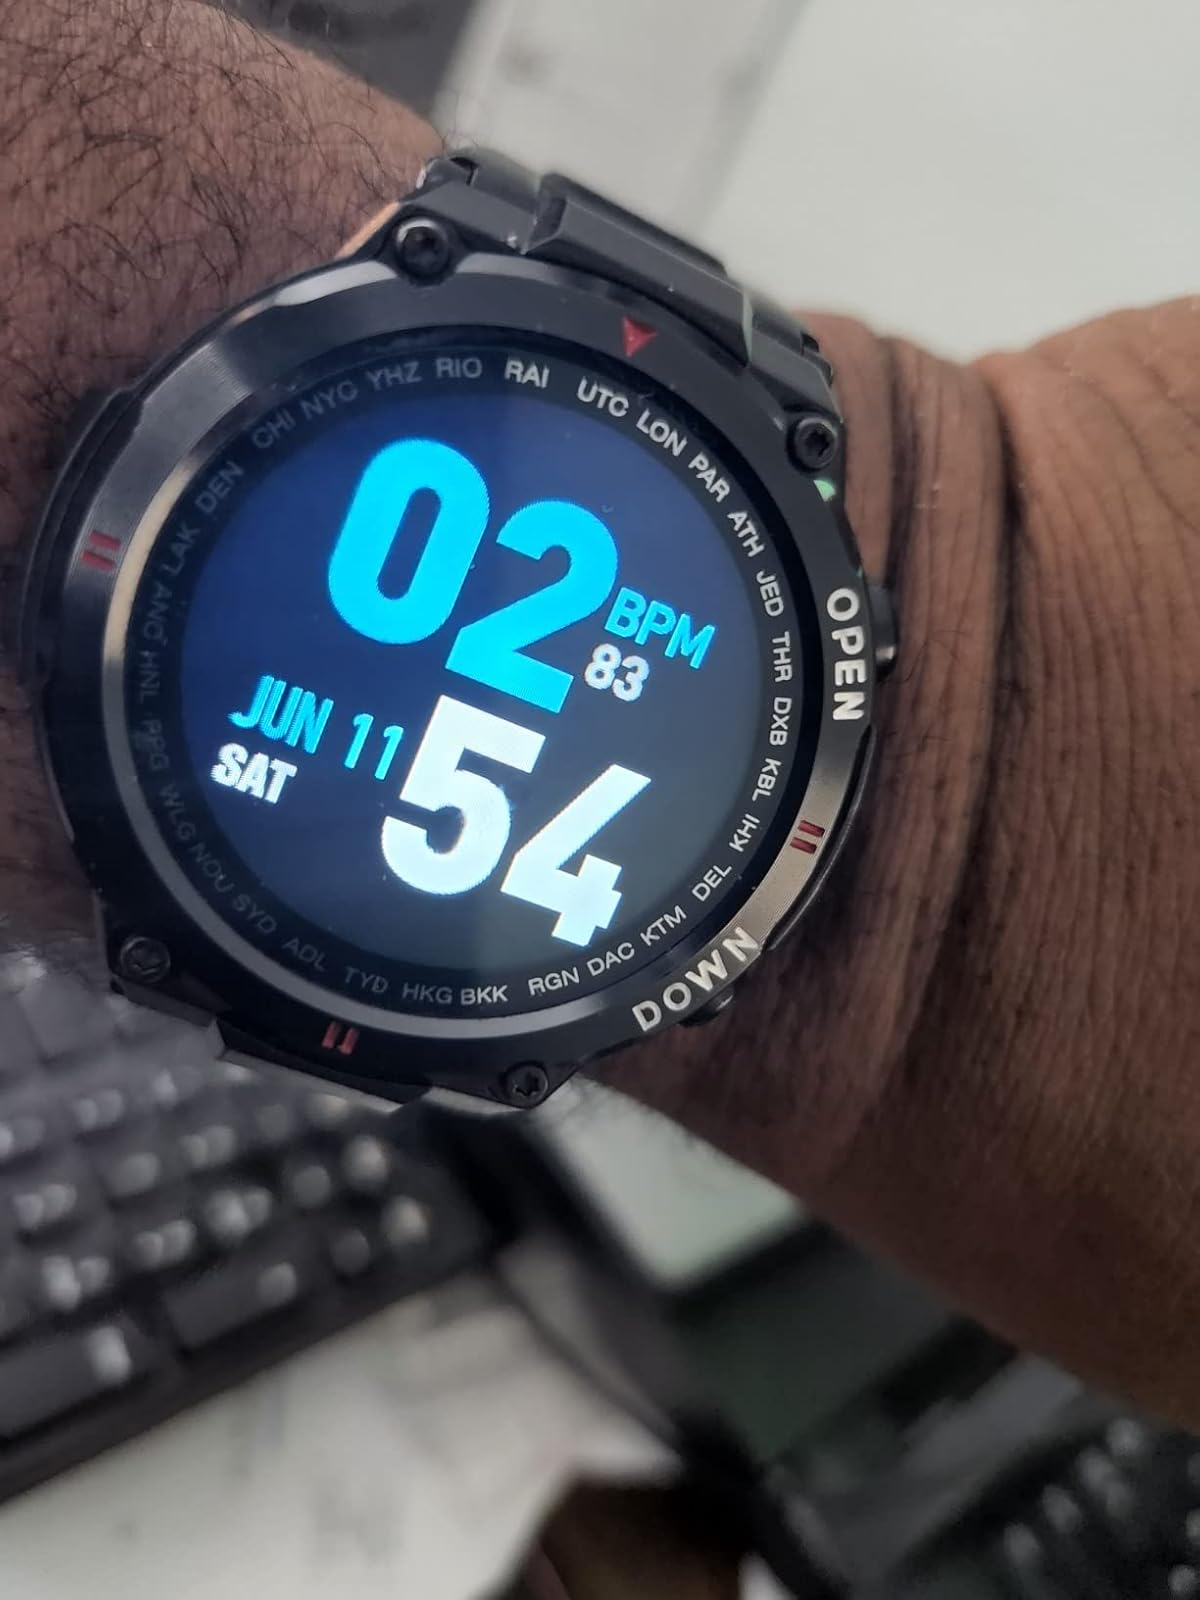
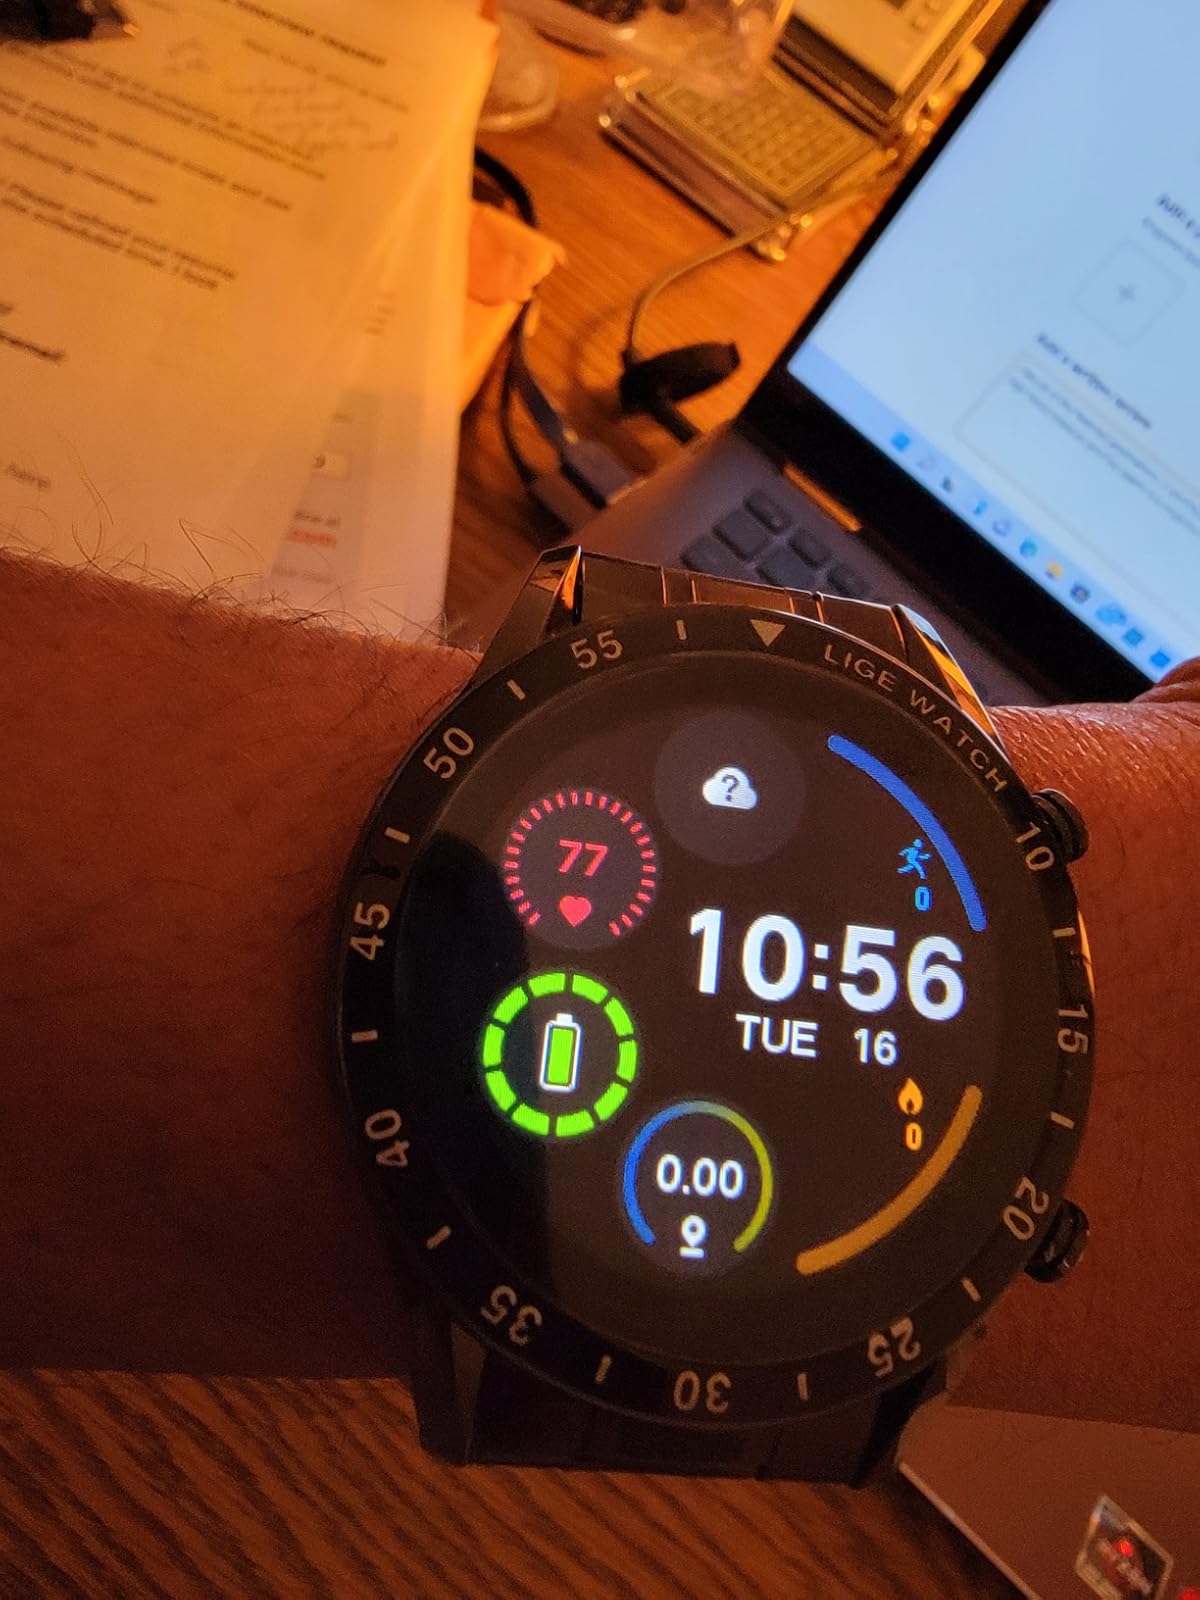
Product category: smartwatch
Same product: no